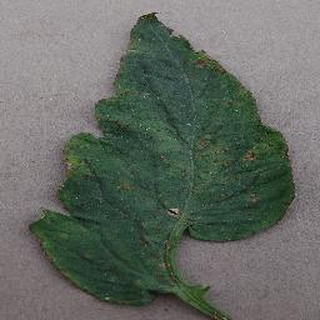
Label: tomato_bacterial_spot